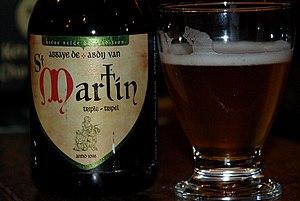
L'Abbaye de Saint-Martin est une variété de bières belges d'abbaye. Elle tire son nom de l'abbaye Saint-Martin de Tournai en Belgique. Cette bière est brassée par la Brasserie Brunehaut, à Rongy en province de Hainaut.